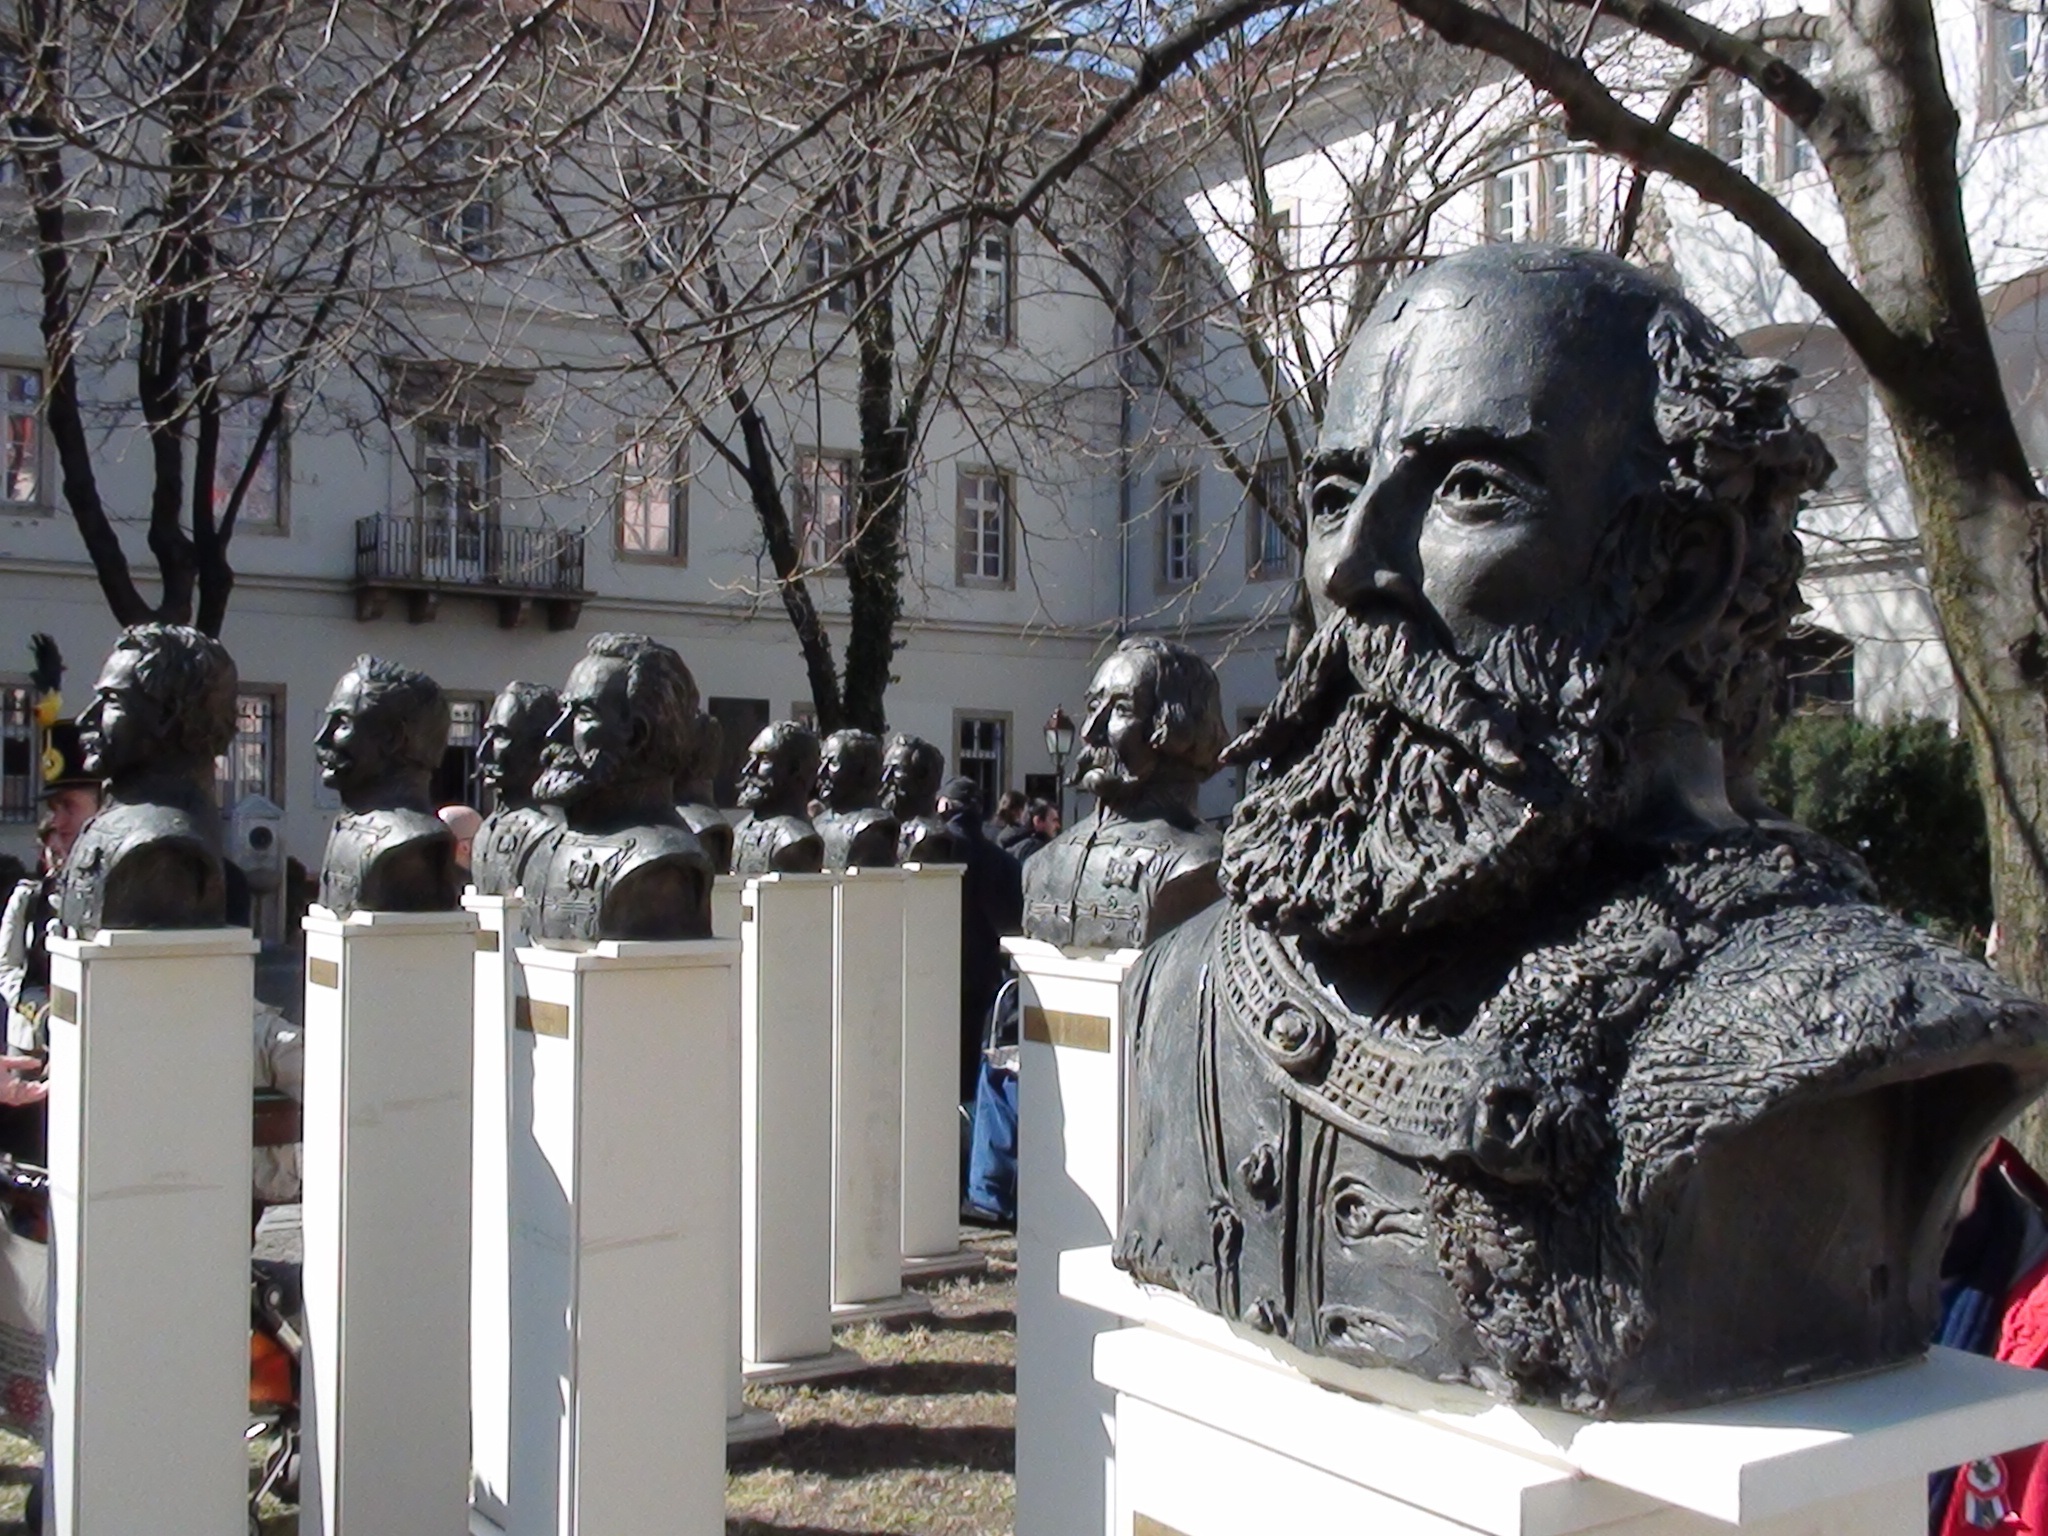
building, city, monument, statue, spring, castle, sculpture, memorial, art, march, buda castle